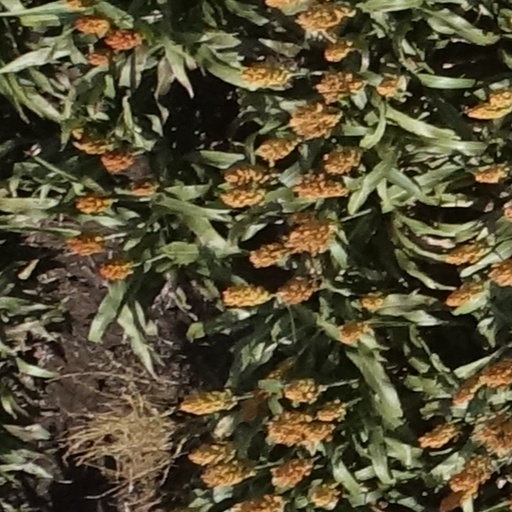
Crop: sorghum